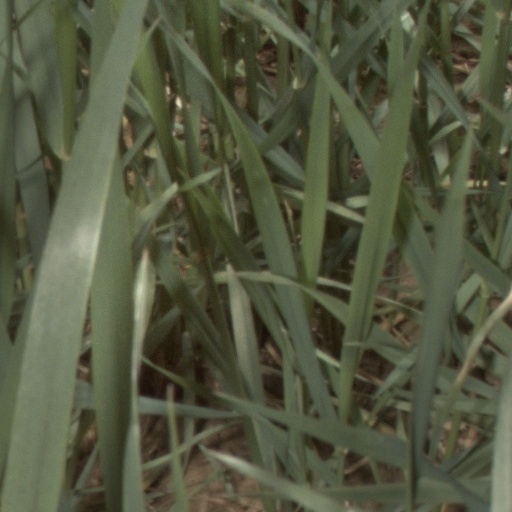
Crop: wheat